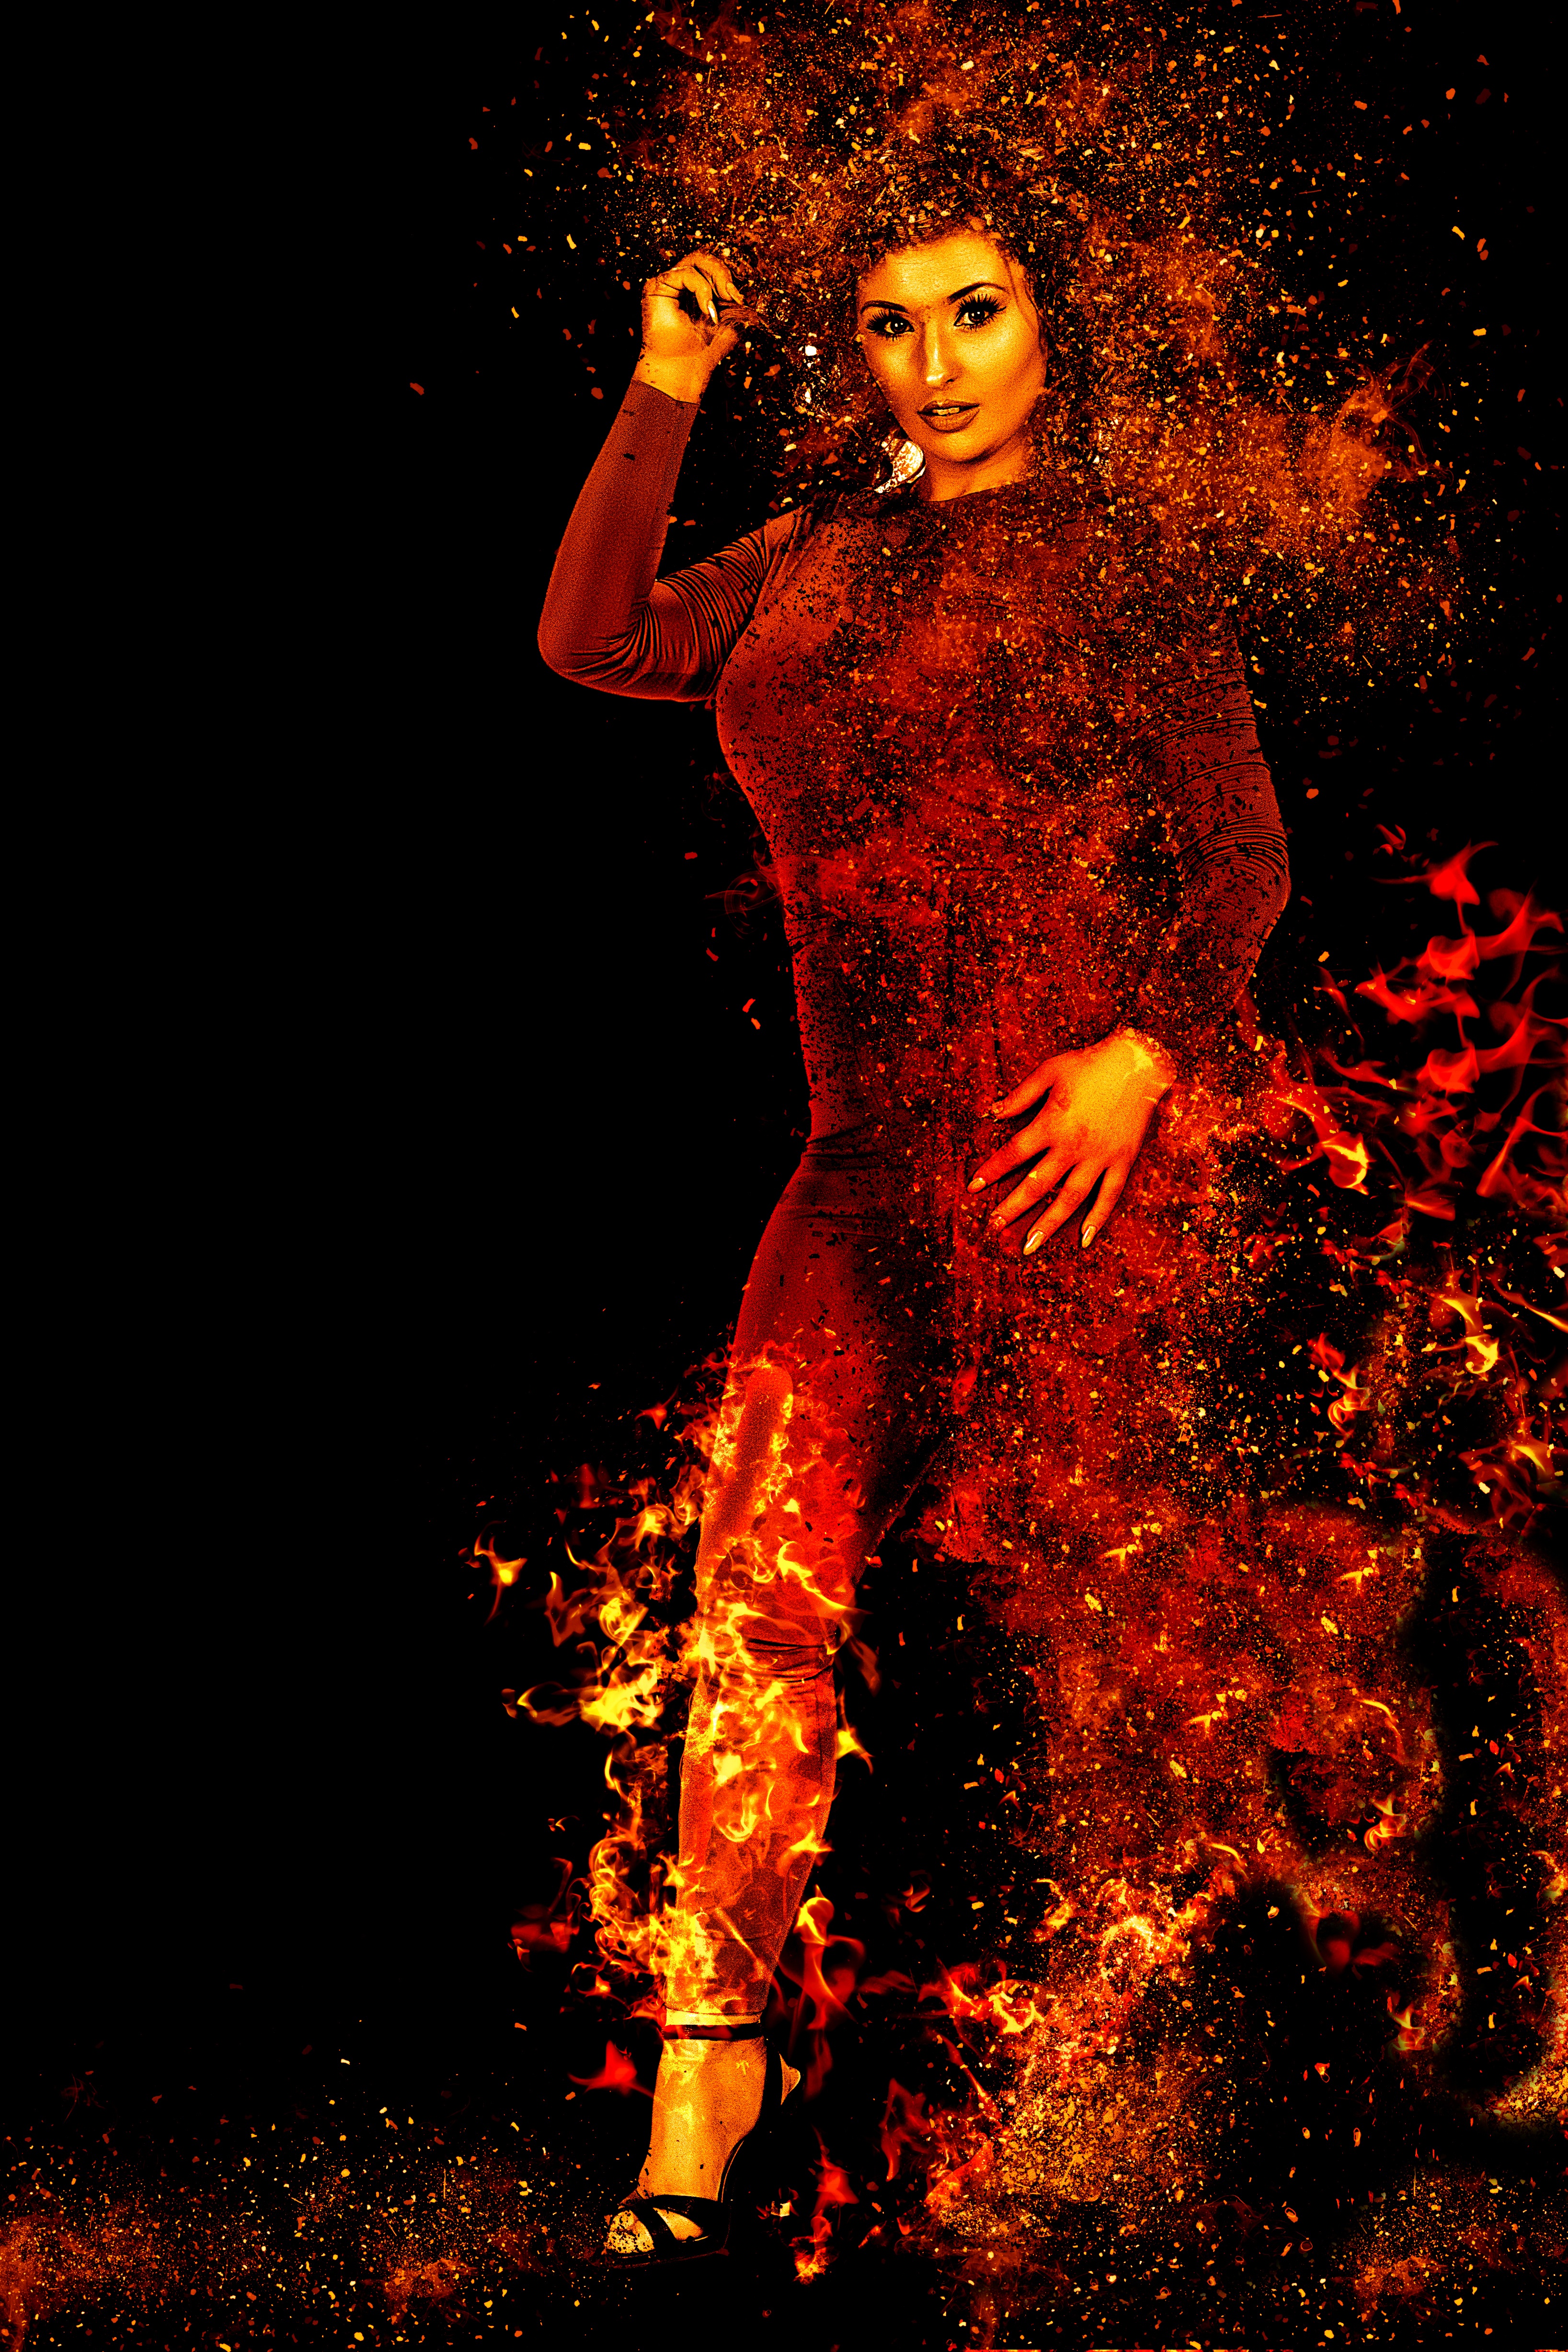
woman, hair, wild, dance, portrait, human, performance art, face, art, dress, hot, head, beauty, beautiful, sexy, pretty, fiery, entertainment, emotion, image editing, performing arts, album cover